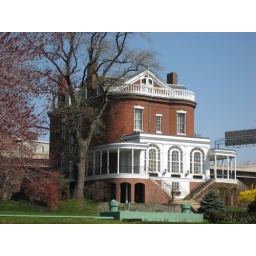
nice house near the military base